2023 Luxembourg general election

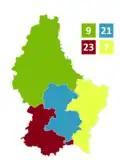
Map of Luxembourg's constituencies with number of seats

On 9 October 2023 Grand Duke Henri appointed Luc Frieden as government formateur with the intention that Frieden would become the next Prime Minister. The CSV leader began negotiations with outgoing Prime Minister Xavier Bettel and his DP. Bettel expressed his willingness to participate in government, though not as Prime Minister.